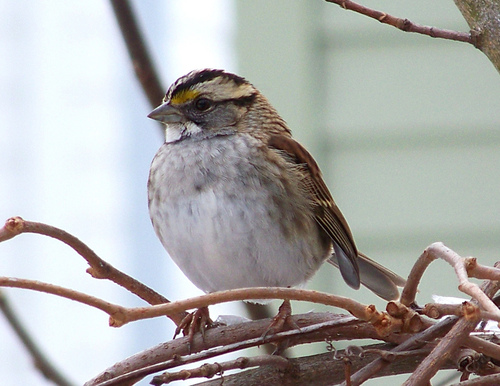
the bird has small beak when compared to its body, with white belly and brown feet.
the belly is white, the beak is short, and its head is white and yellow with a black stripes.
this bird has a white belly with a brown head and a yellow eyebrow.
this bird has a white belly, brown wing and a yellow eyebrow.
a small chubby bird with a white belly, and a brownish gray upper body
this small bird has a yellow superciliary, with brown and white covering the rest of its body.
a small bird with white and brown plumage, with a yellow superciliary.
this bird has a very small grayish beak and yellow eyebrows and a mix of white and black on its crown.
this bird has a brown crown as well as a white belly
this thick bird has a white breast and belly with a dark brown wing color.
Species: White Throated Sparrow